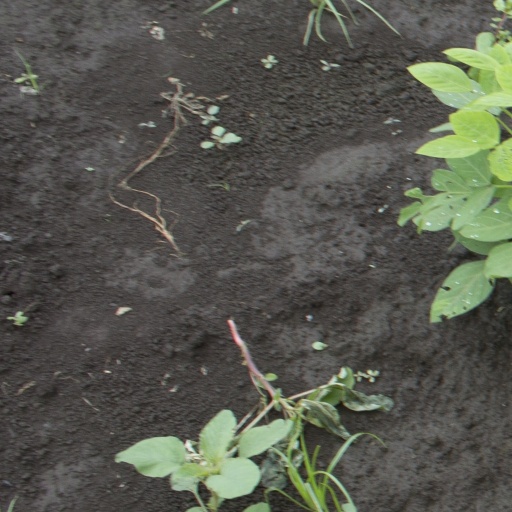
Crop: soybean